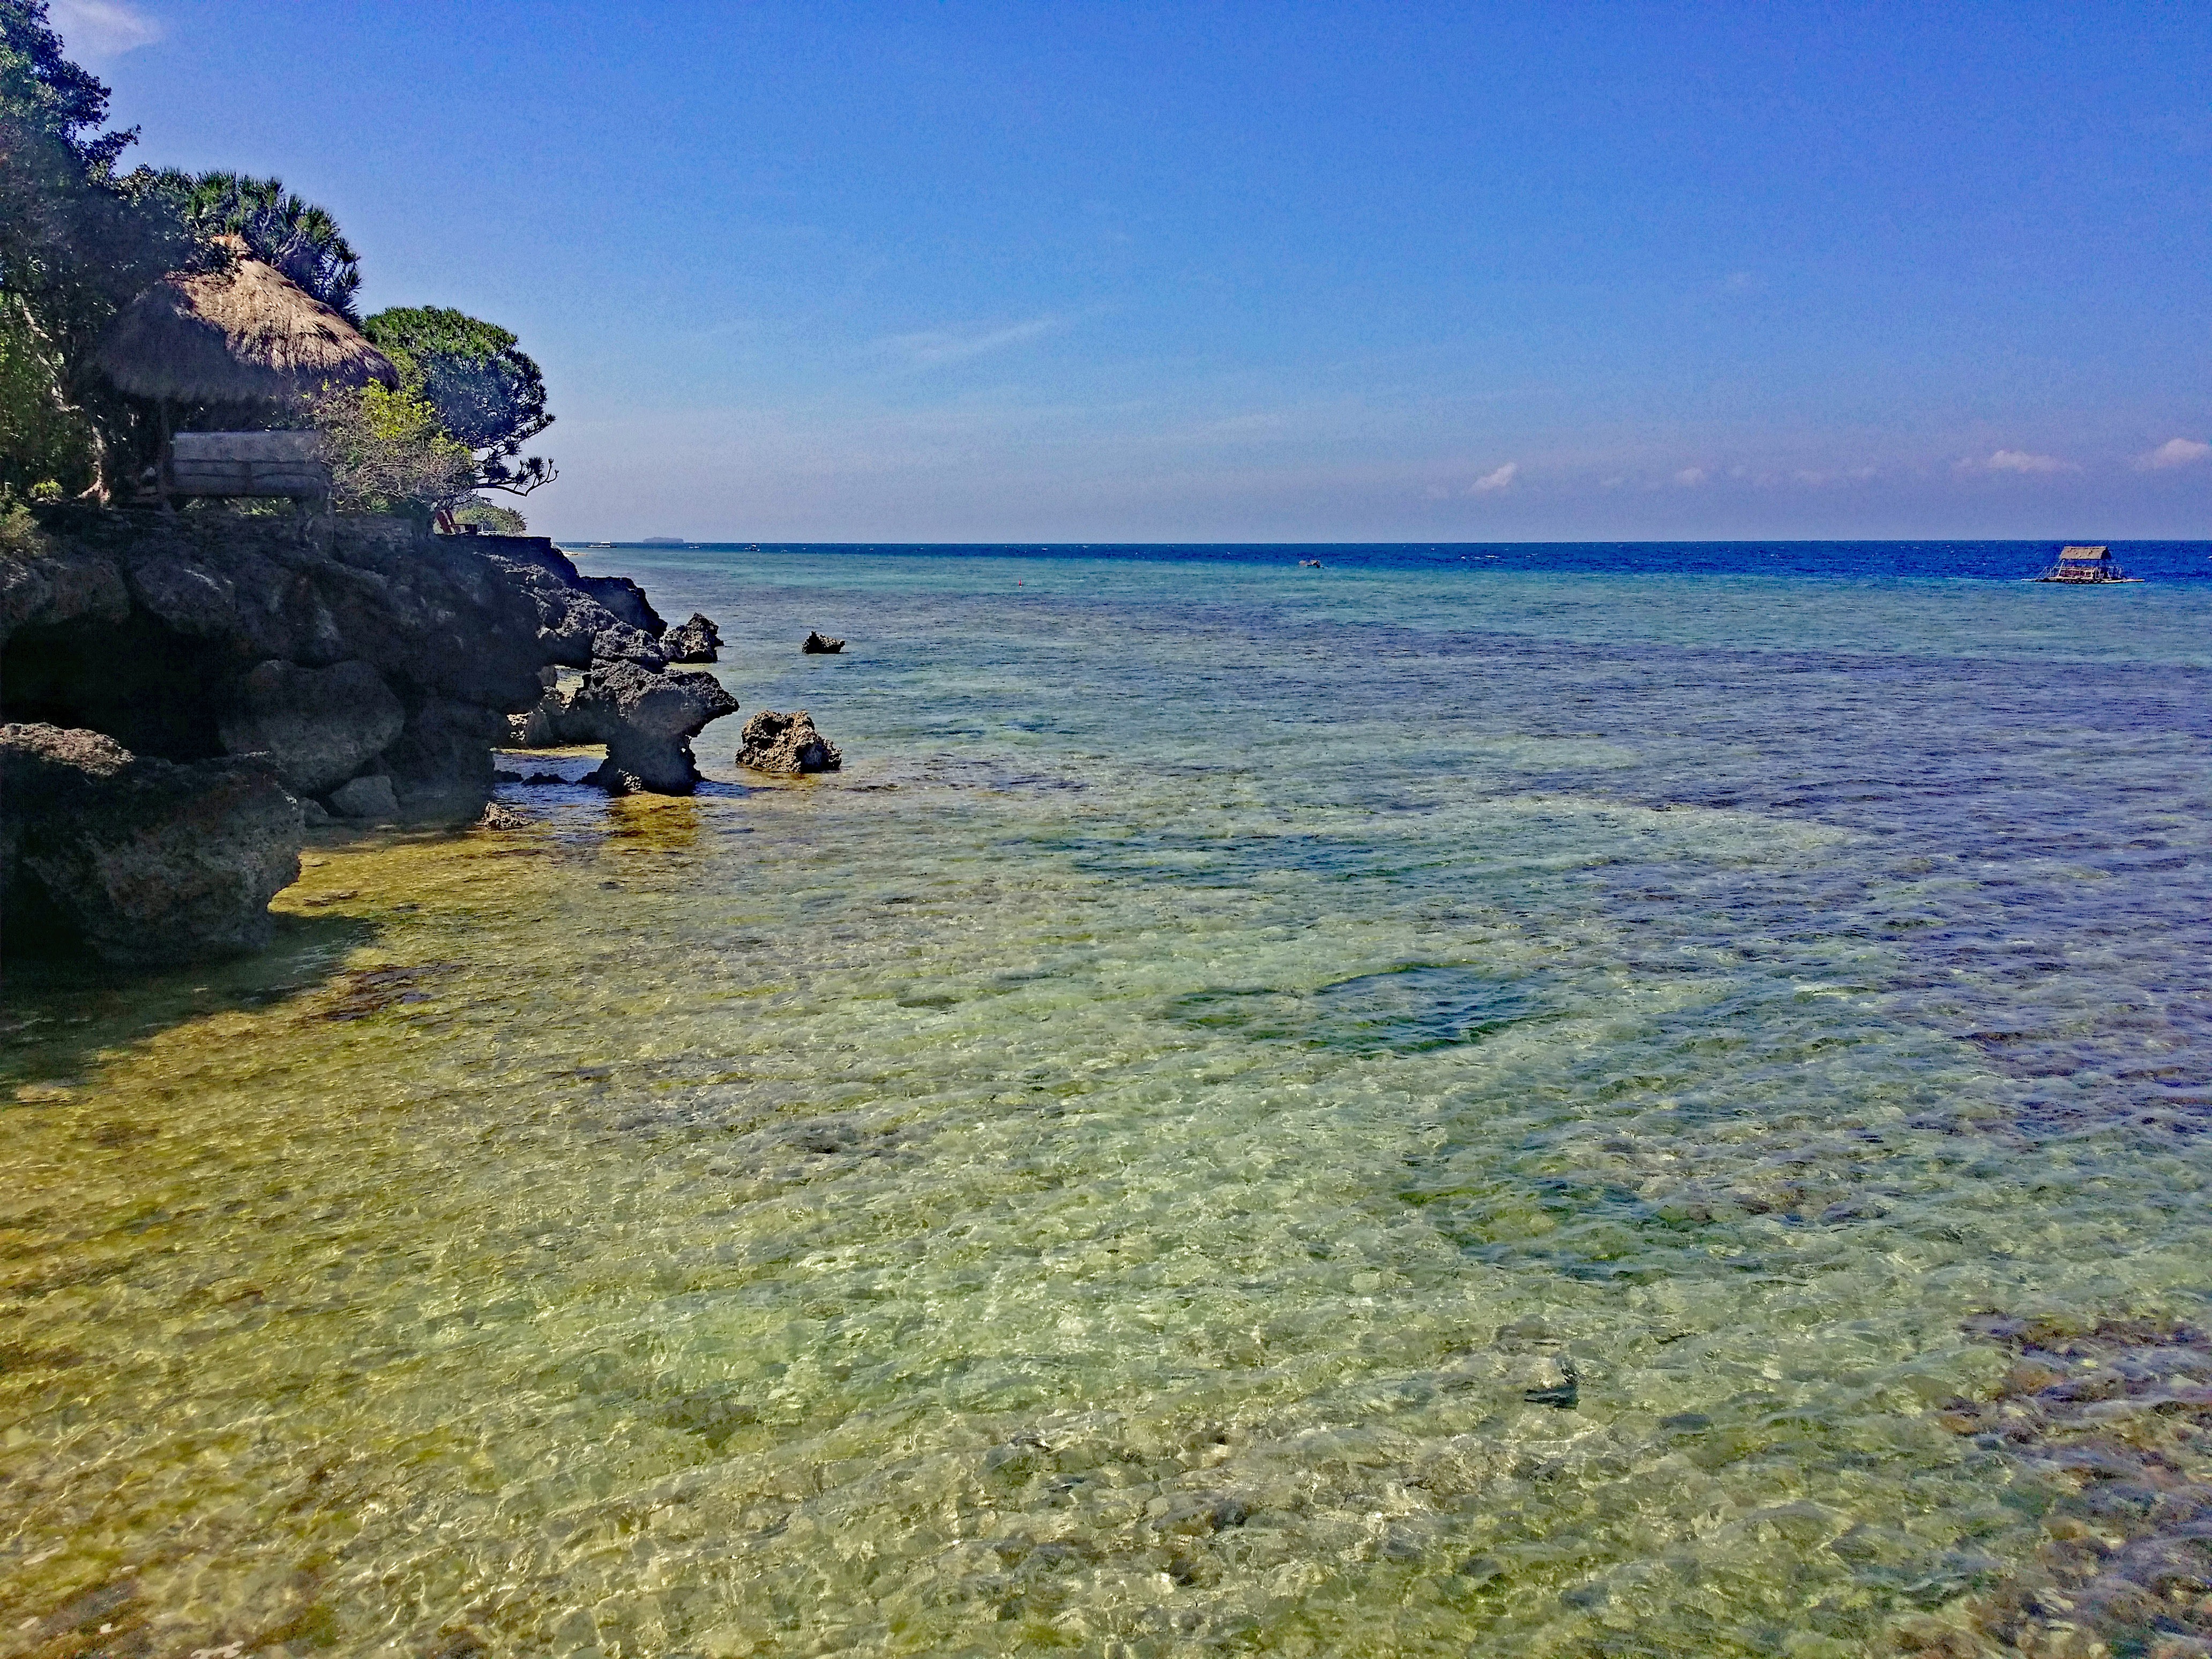
beach, sea, coast, water, rock, ocean, shore, diving, cliff, cove, paradise, bay, asia, terrain, body of water, habitat, philippines, snorkeling, cape, cebu, islet, crystal clear, moalboal